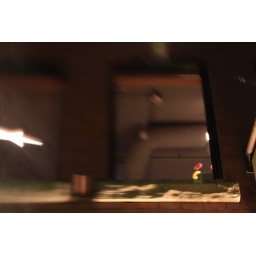
Fake flowers in the window img_0686